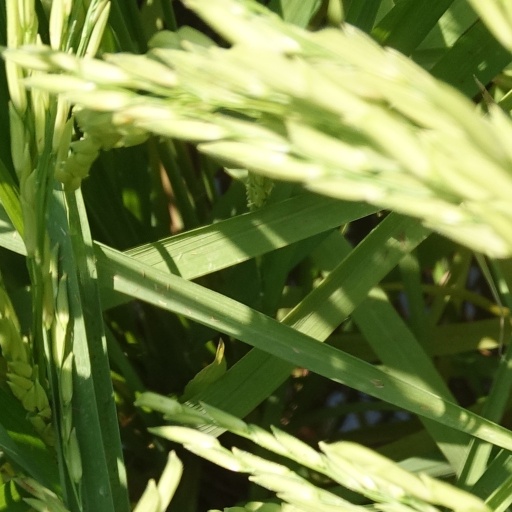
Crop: rice